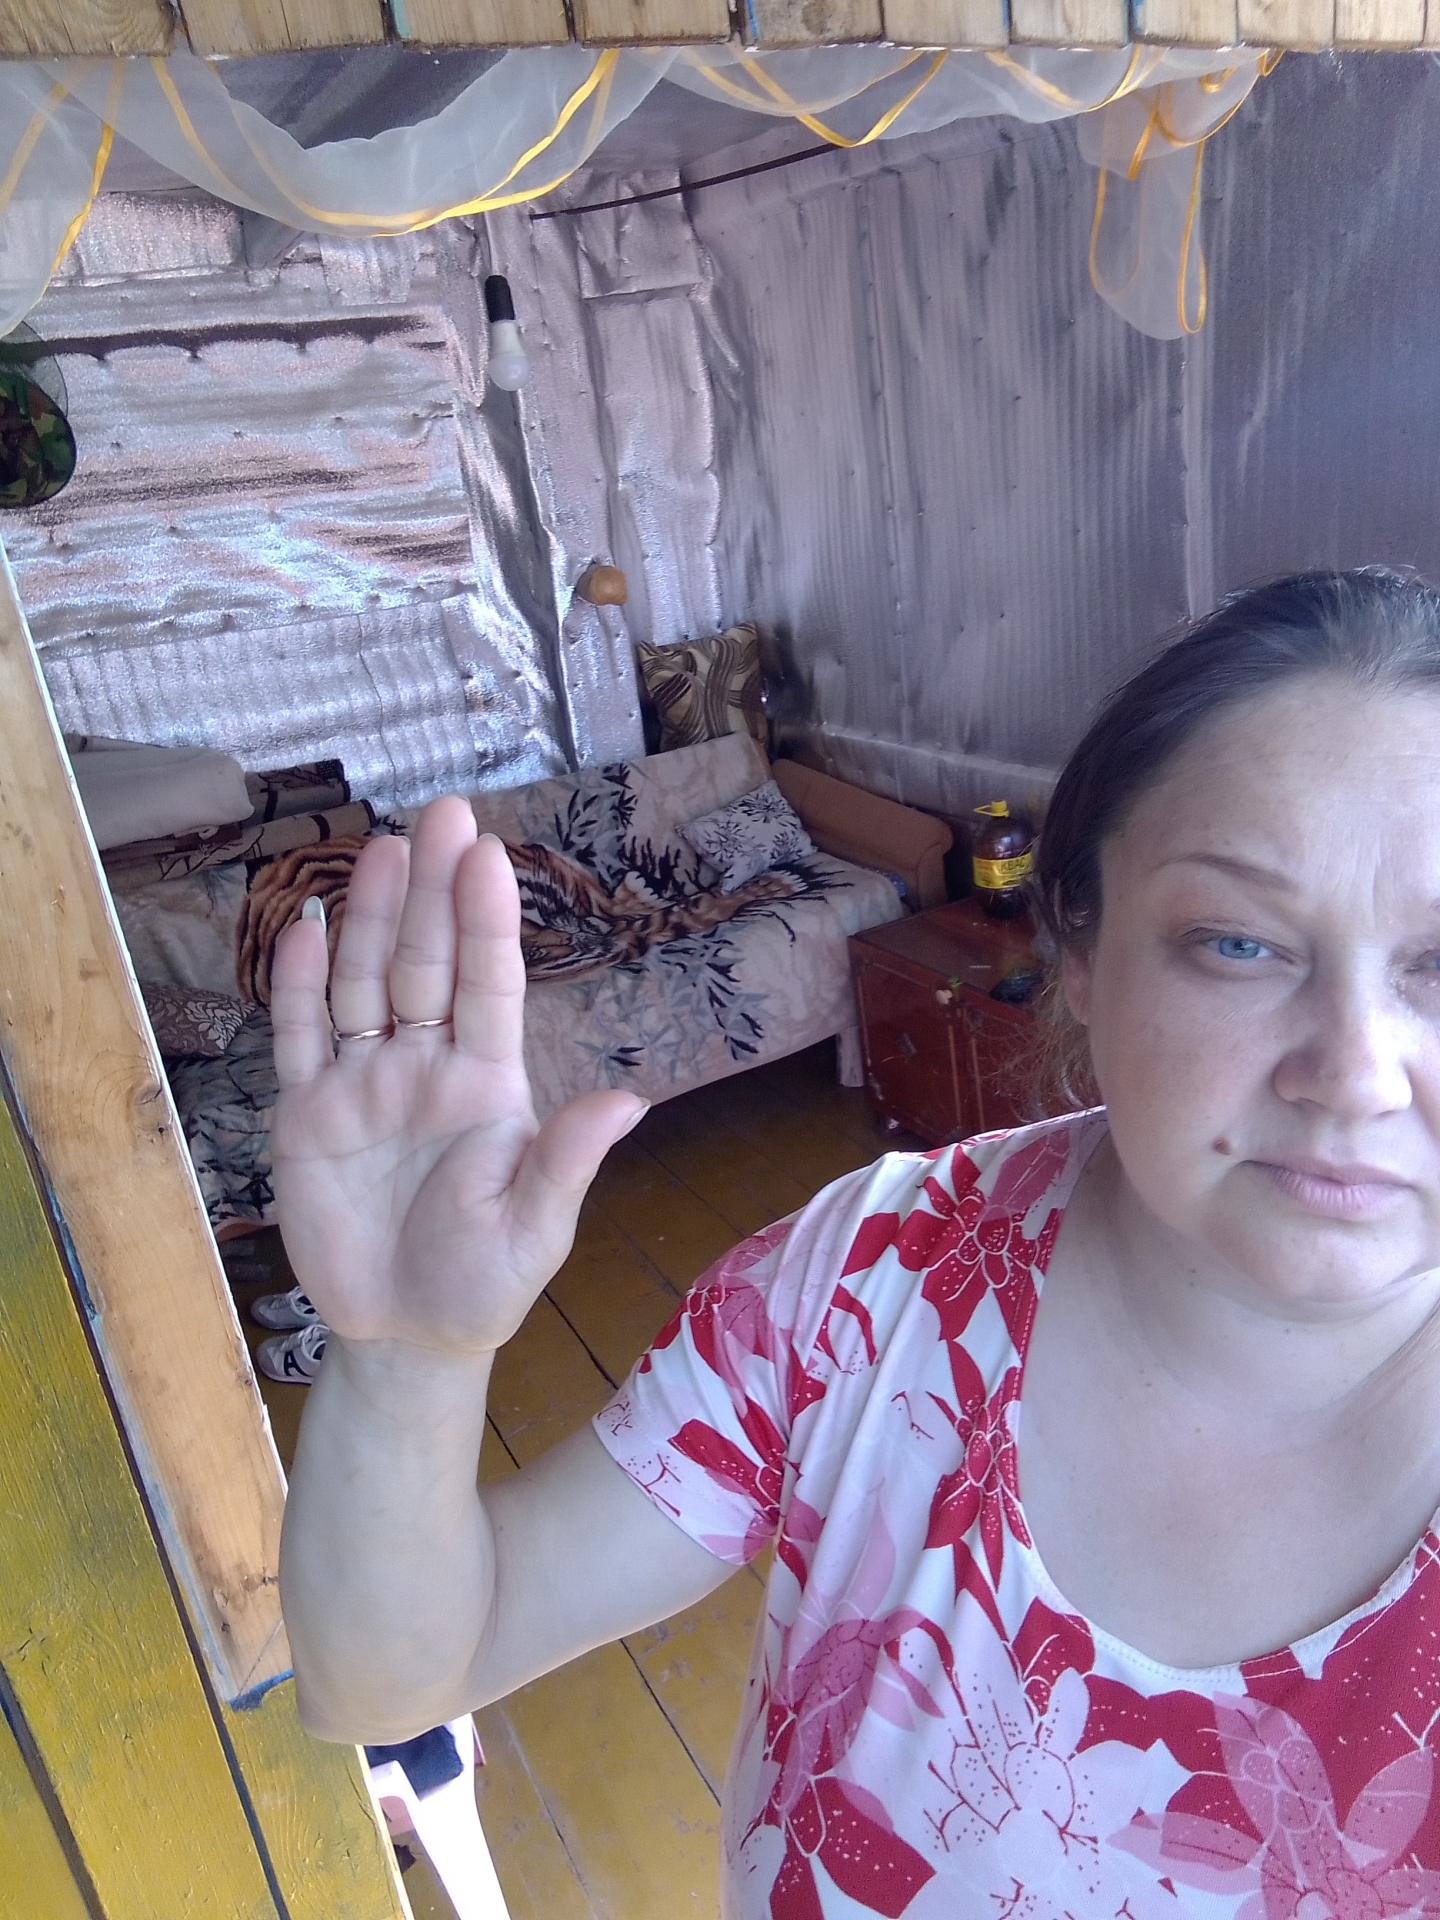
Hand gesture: stop